Dunham classification

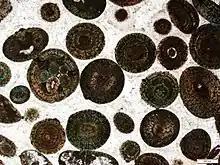
Thin section photomicrograph of a calcite cemented ooid grainstone, plane polarised light.

To address the issue of coarse-grained allochthonous limestones (lithologies where >10% of the components are >2 mm in diameter), Embry and Klovan proposed the introduction of two further new classes: